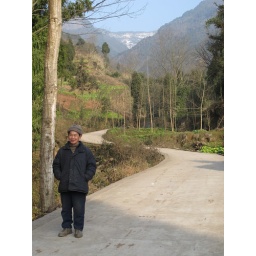
The road up to the village, with the snow capped mountain in the backgroud and local man walking down the hill. IMG_4727